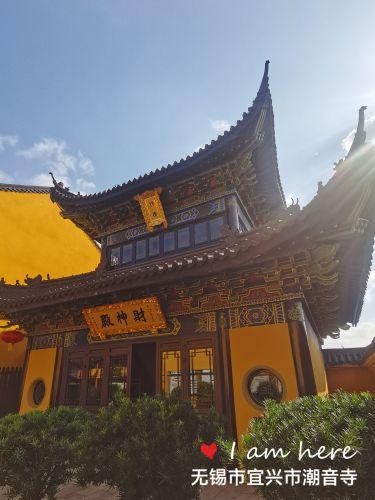
地标名称：潮音寺
所在城市：无锡市·宜兴市